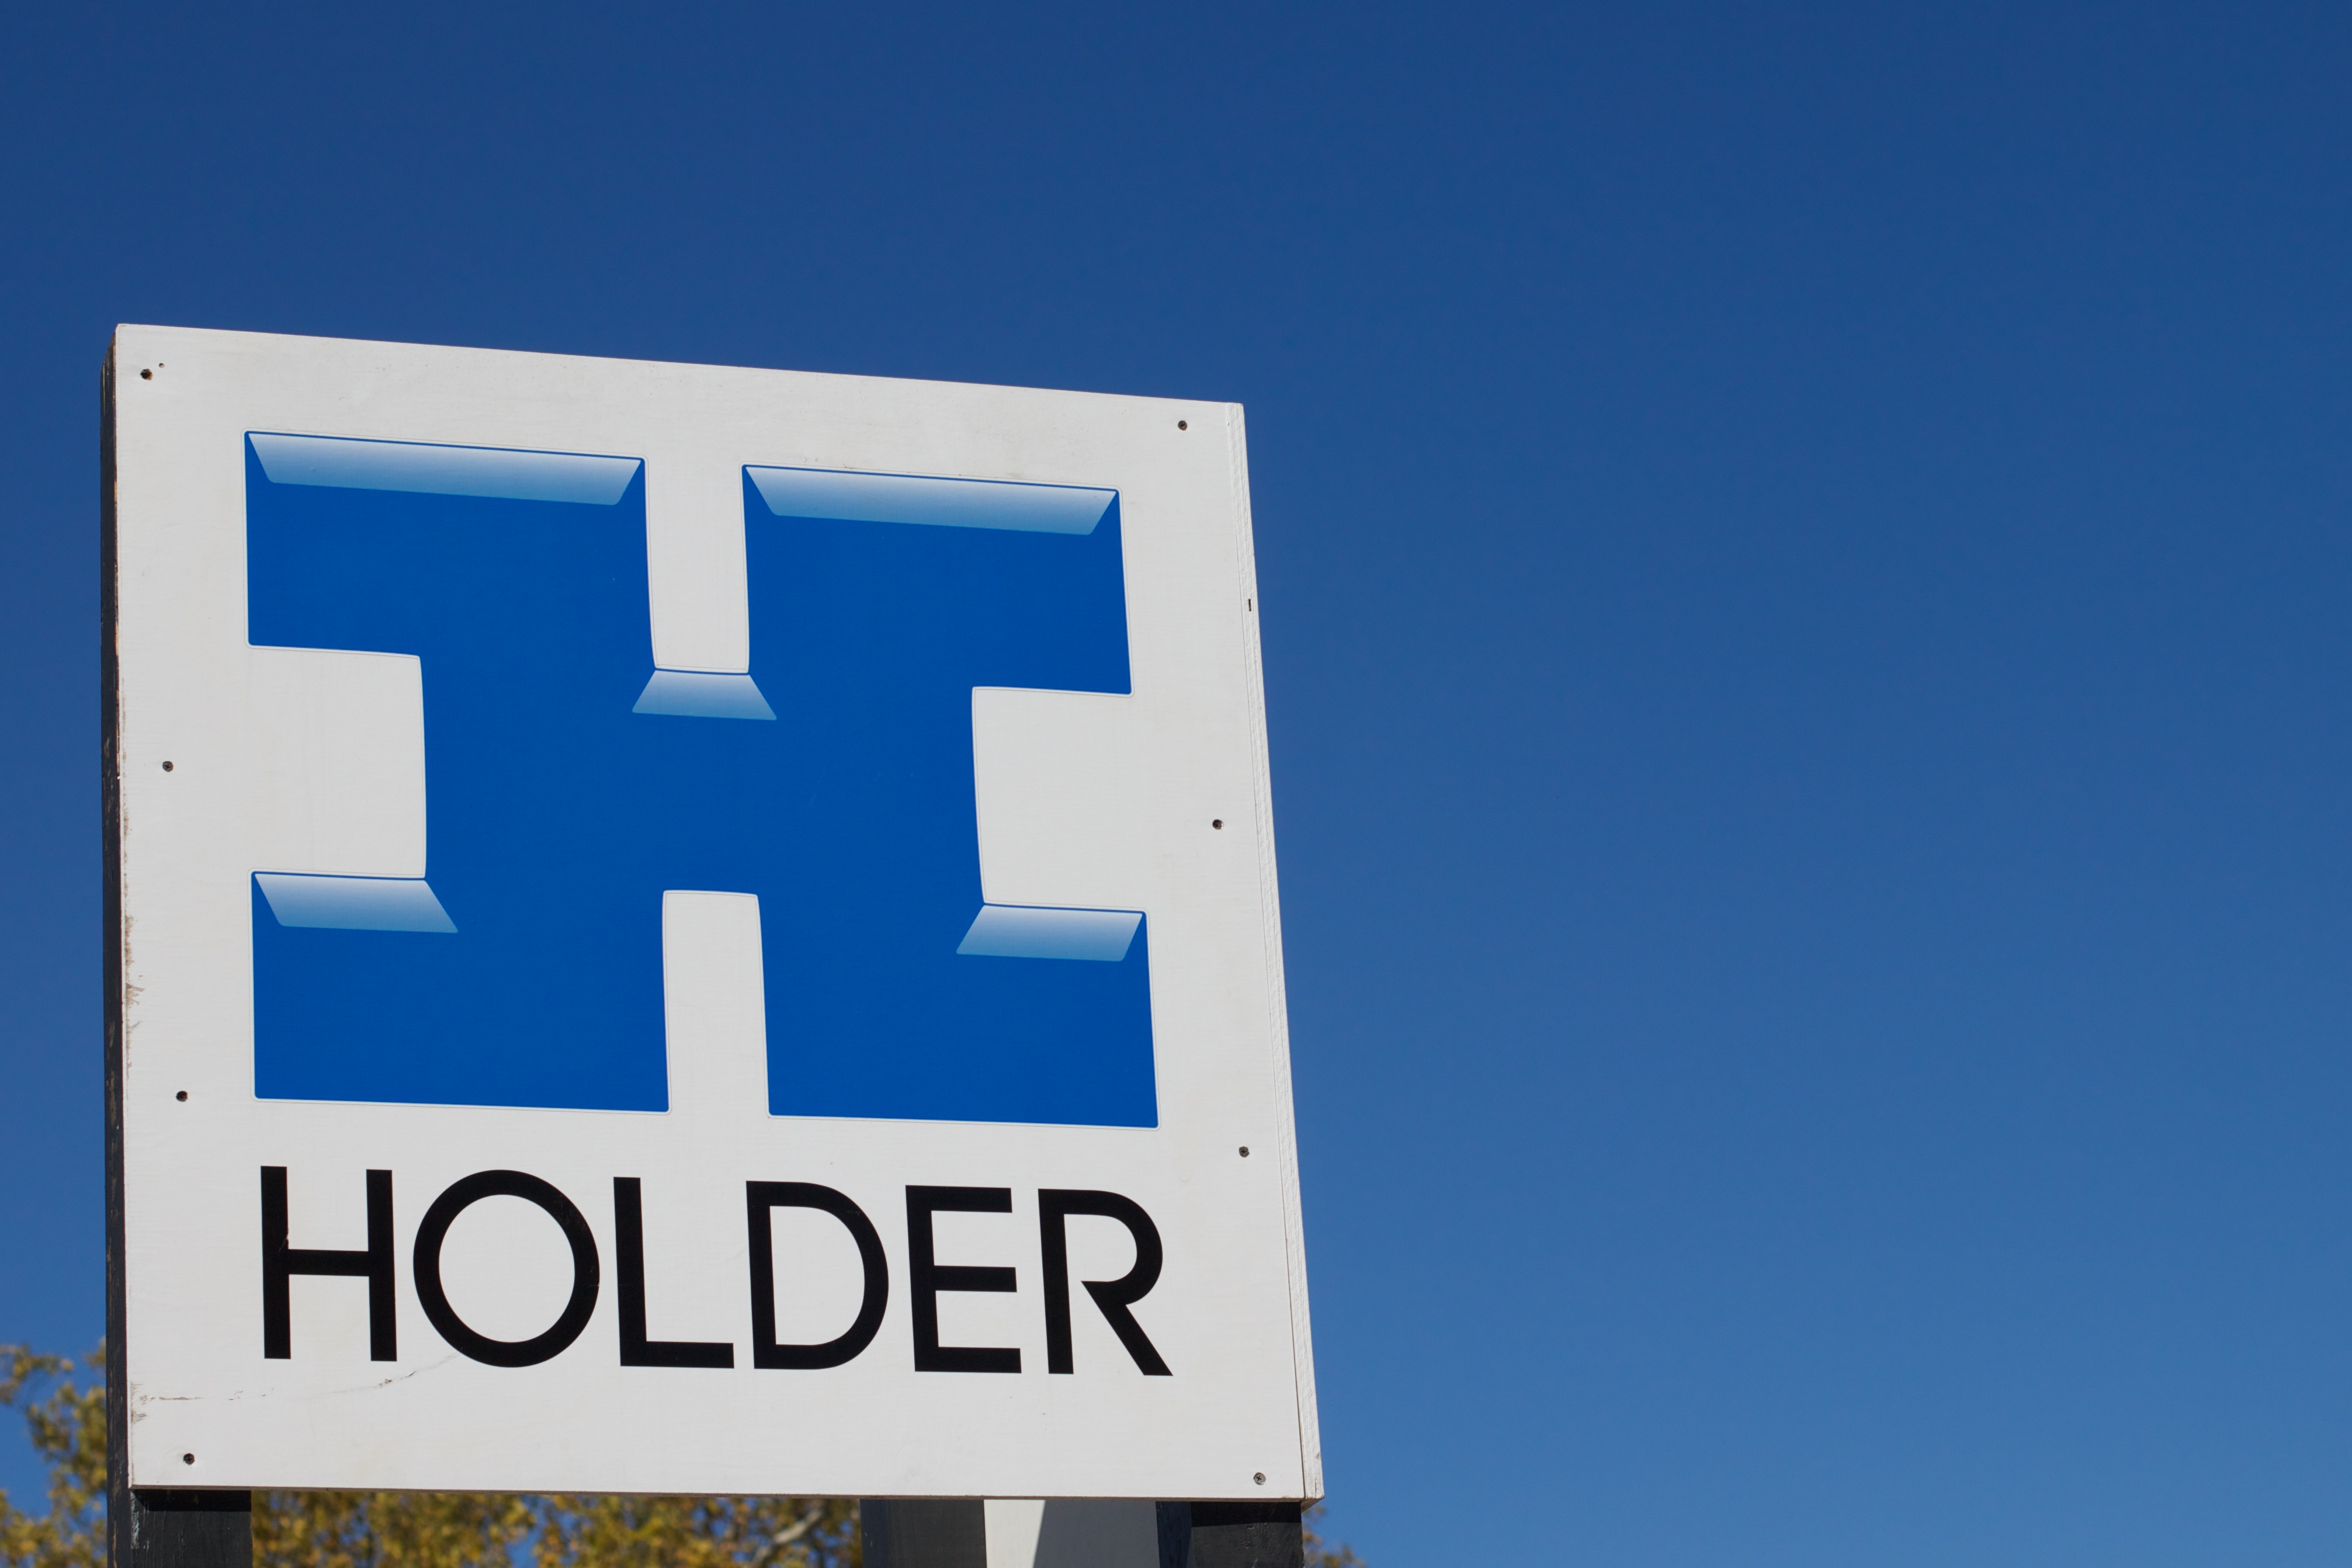
advertising, sign, blue, street sign, signage, odyssey, traffic sign